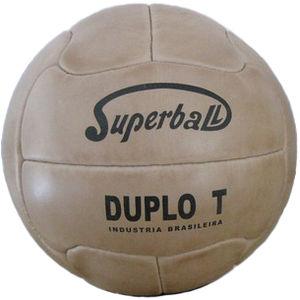
La Coupe du monde de football, ou Coupe du monde de la FIFA, est le championnat du monde des équipes nationales masculines de football. Décidée le 28 mai 1928 par la Fédération internationale de football association sous l'impulsion de son président Jules Rimet, elle a été ouverte à toutes les équipes des fédérations reconnues par la FIFA, professionnelles y compris, se distinguant en cela du tournoi olympique de football, à l'époque réservé aux amateurs.